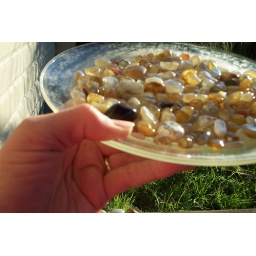
These were picked up on the beach nearby and polished in our rock polisher.